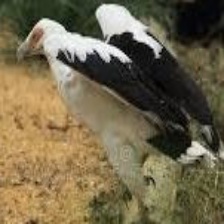
Species: PALM NUT VULTURE
Scientific name: GYPOHIERAX ANGOLENSIS
ImageNet parent category: vulture